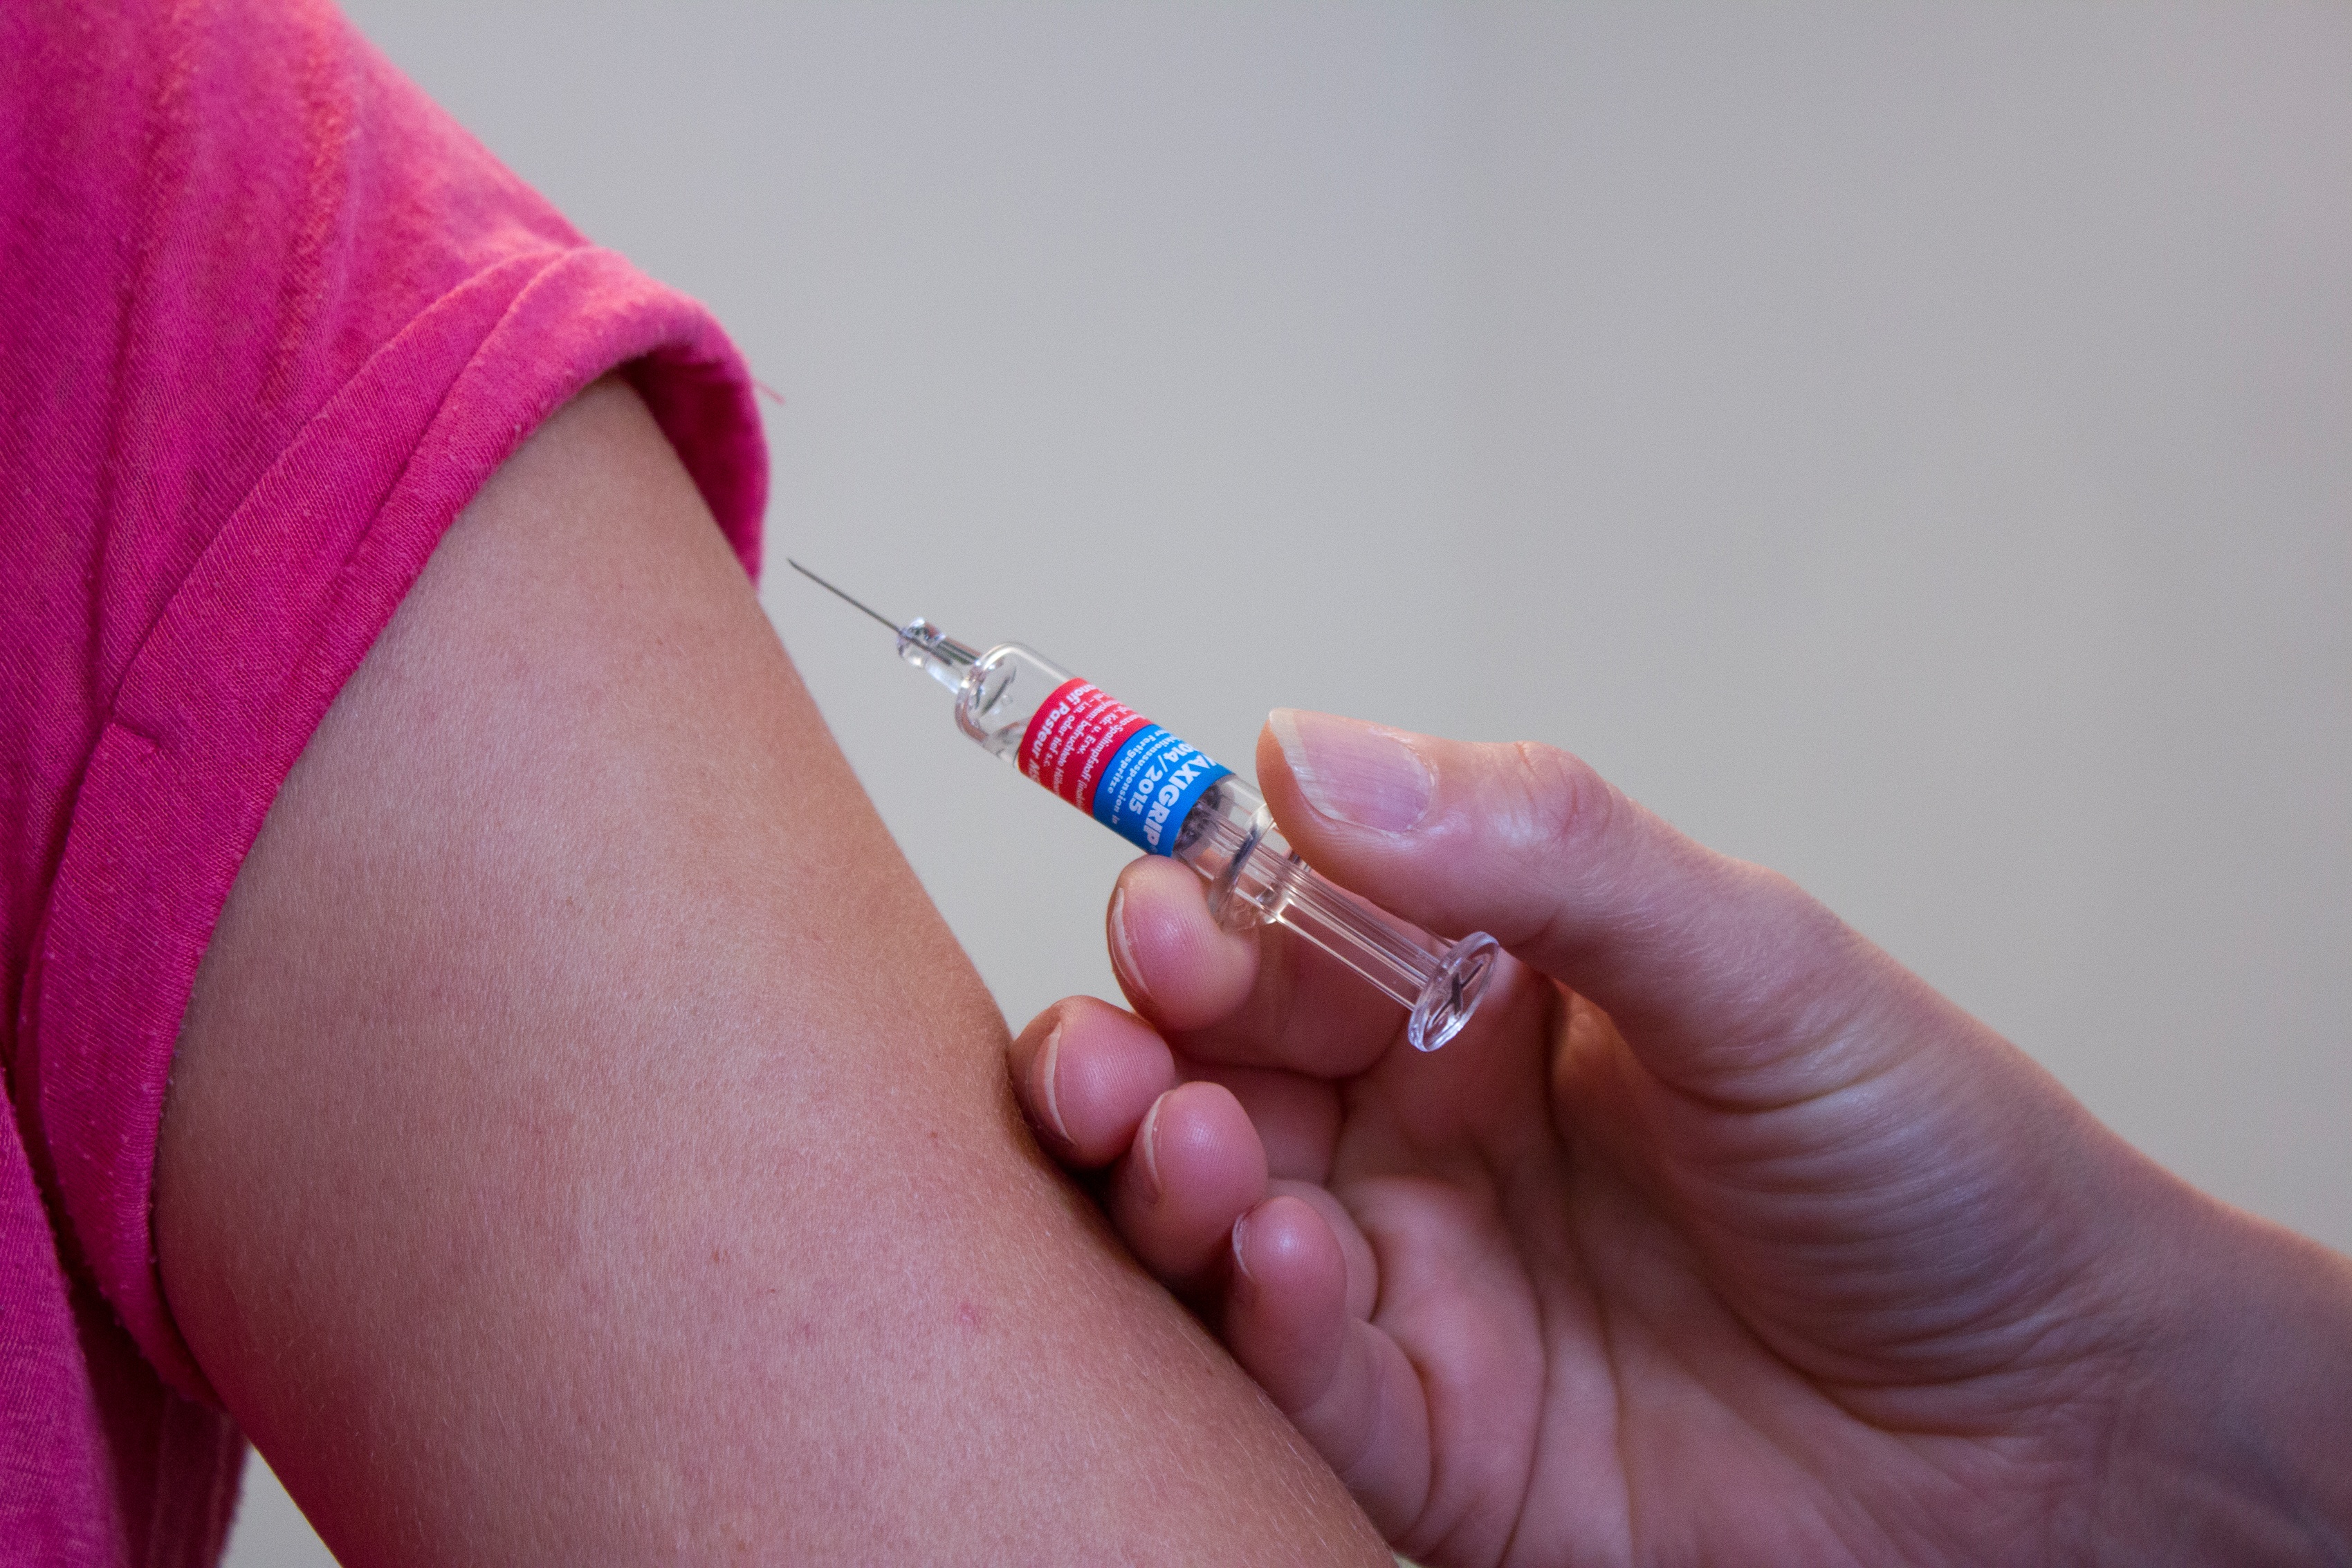
hand, needle, leg, finger, pink, nail, lip, human body, eye, skin, beauty, organ, doctor, bless you, syringe, medical, vaccination